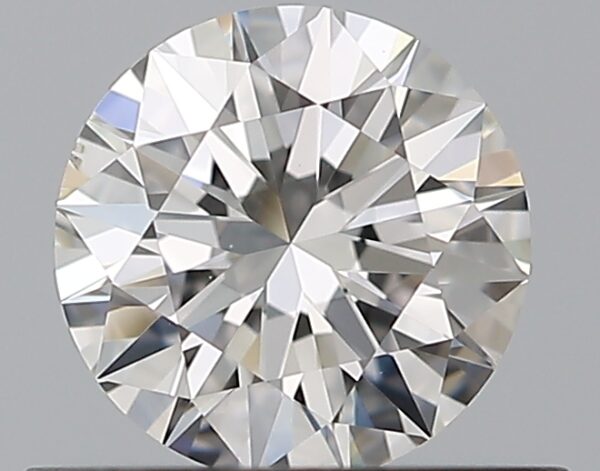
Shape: round
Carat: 0.5
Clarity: VS2
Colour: F
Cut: EX
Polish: EX
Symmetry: EX
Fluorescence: ST
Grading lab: GIA
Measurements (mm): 5.13 x 5.15 x 3.13